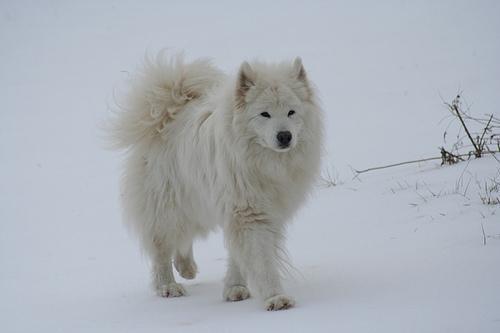
samoyed